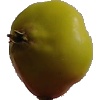
Label: Apple Red Yellow 2